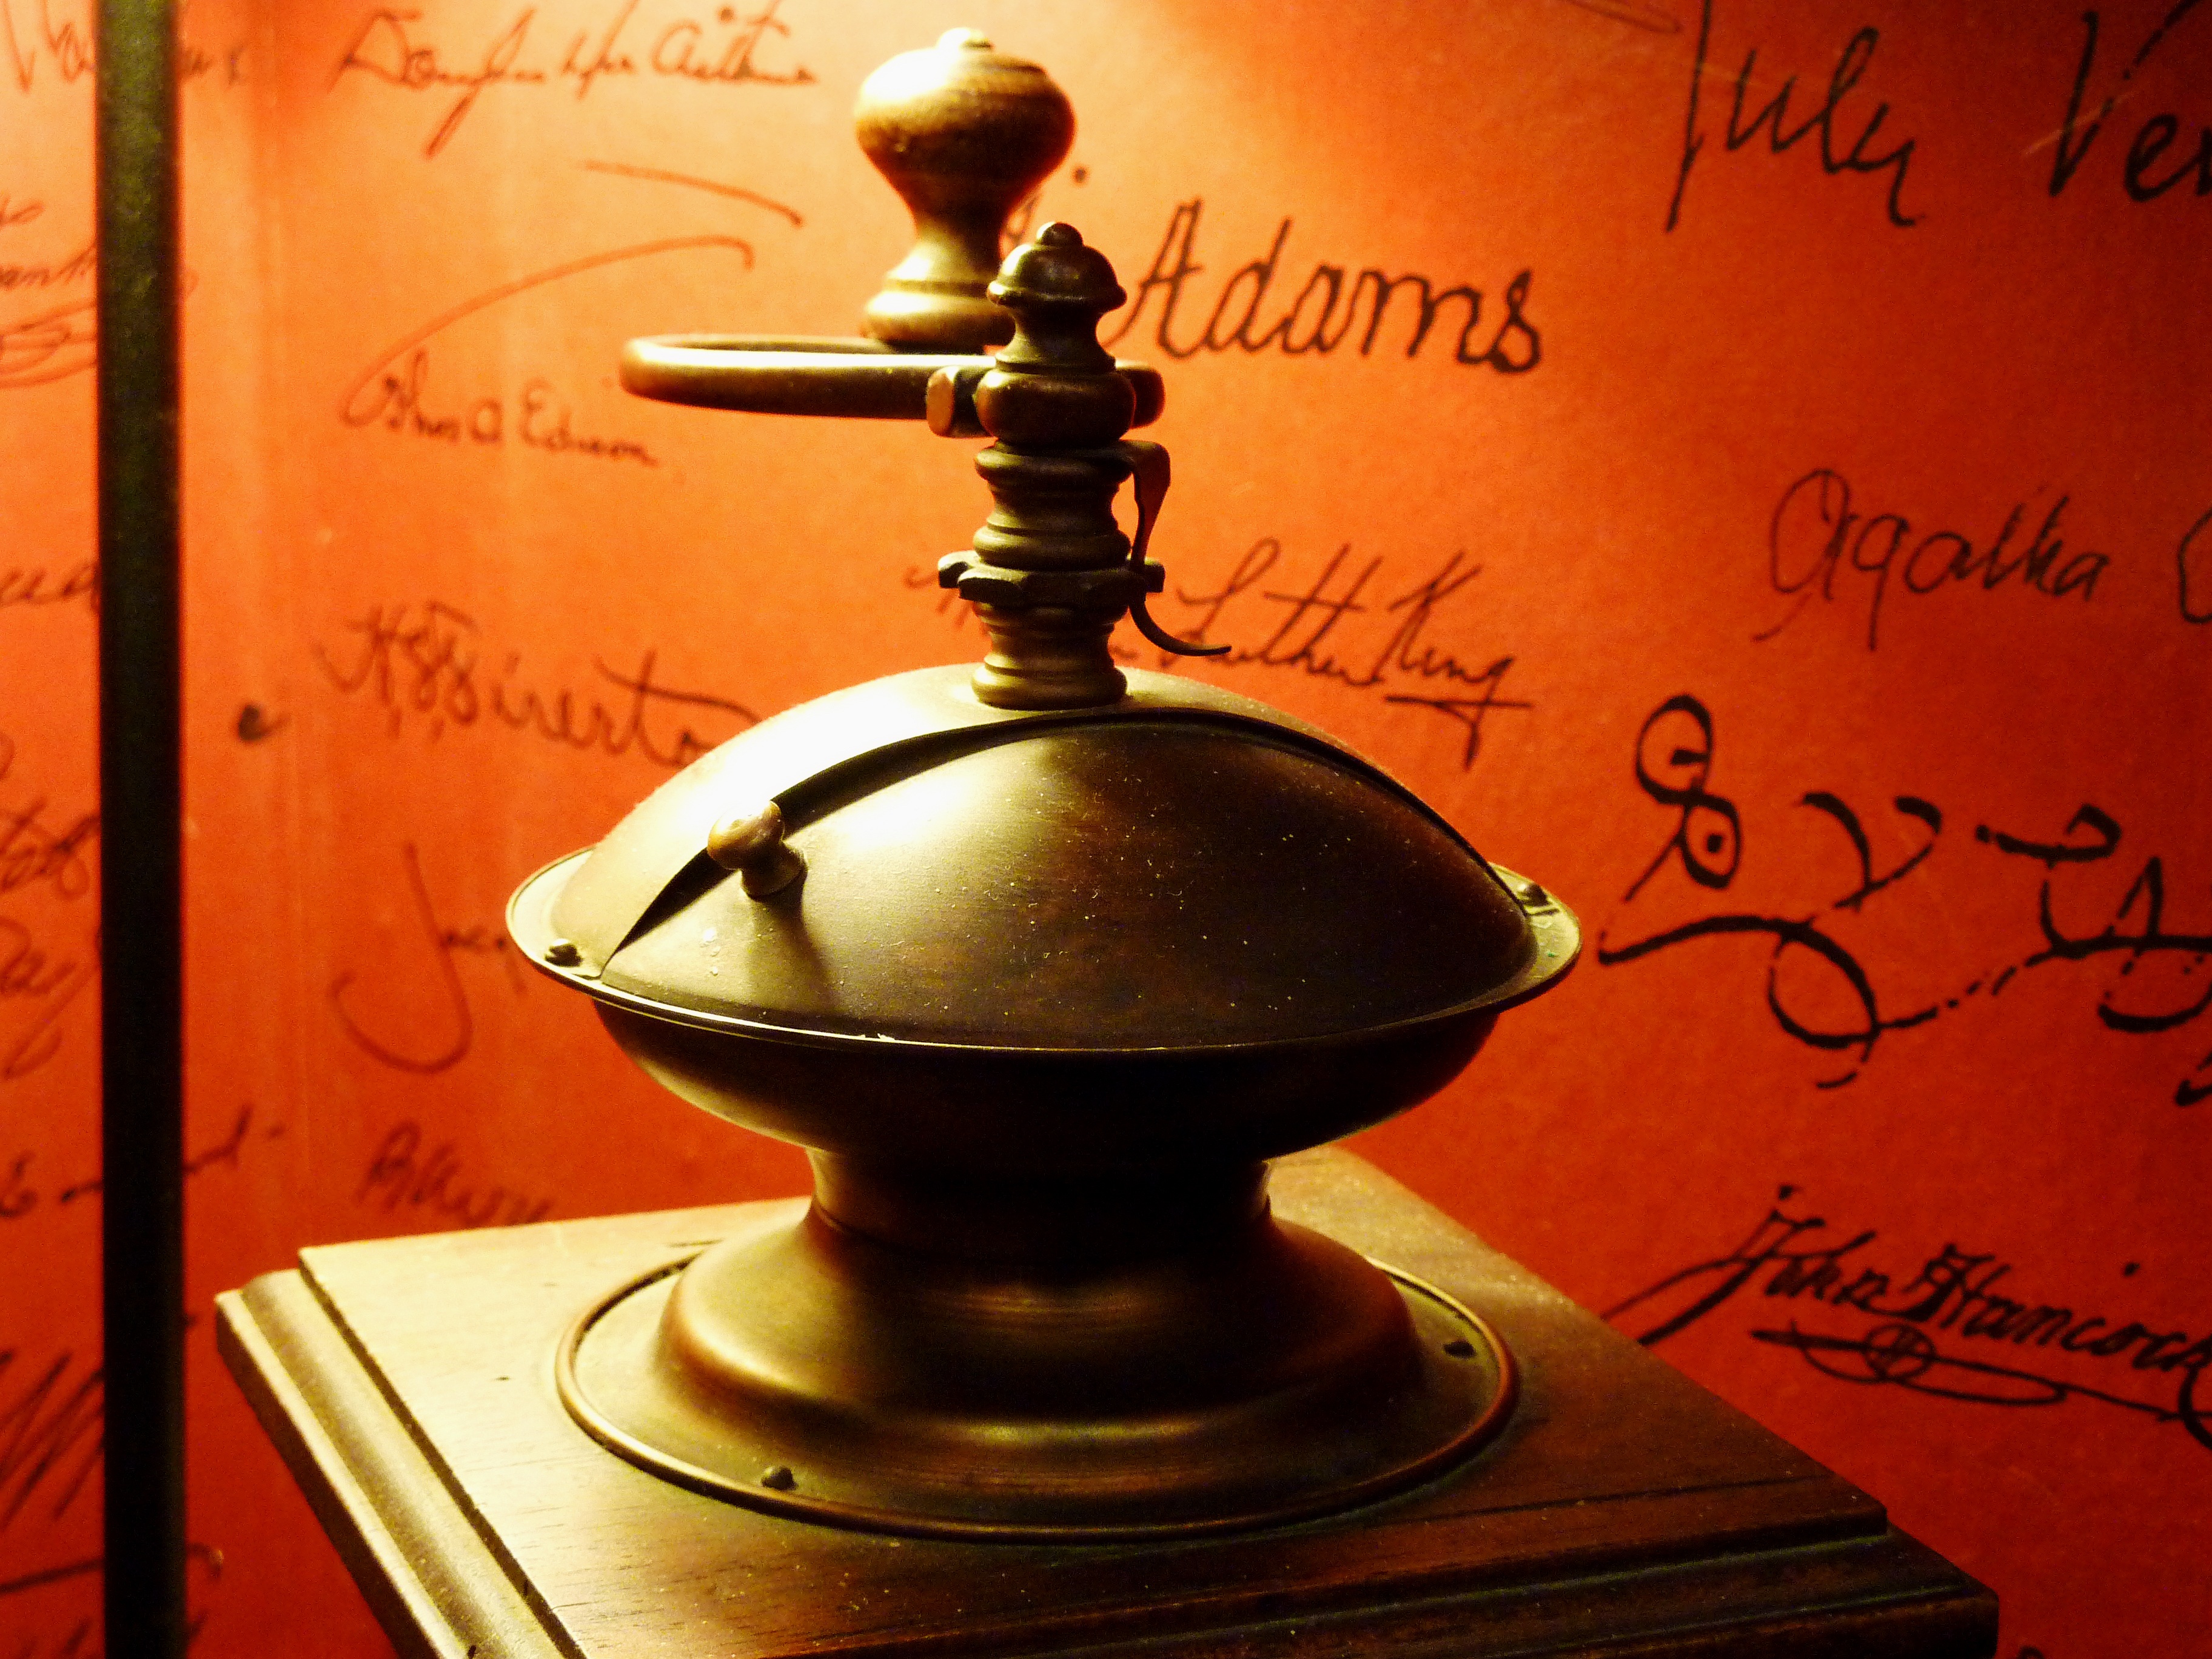
coffee, aroma, brown, lighting, art, mill, grinder, temple, carving, historically, crank, old coffee grinder, manually